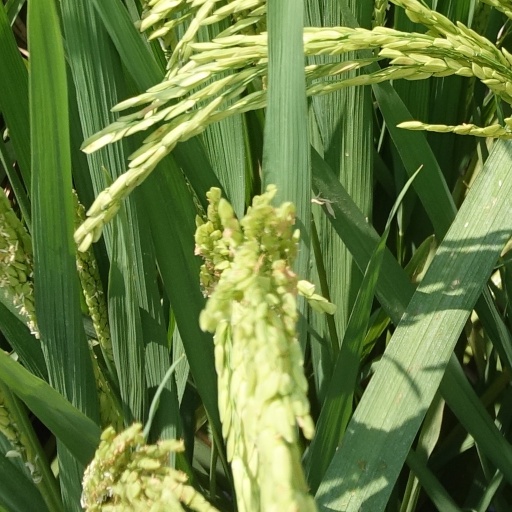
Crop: rice